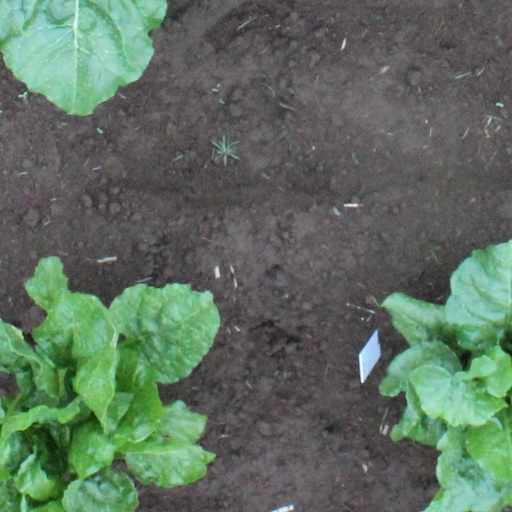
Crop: sugar beet